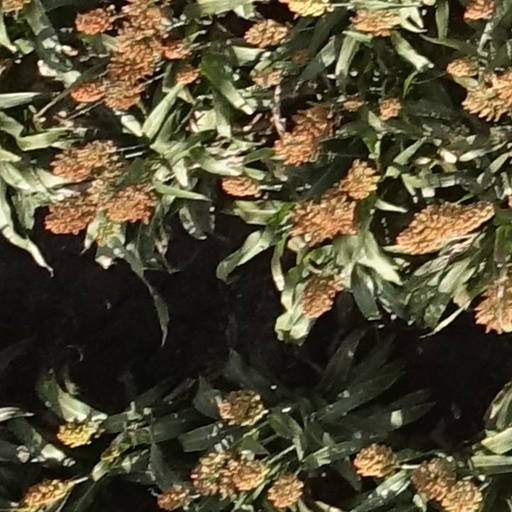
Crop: sorghum